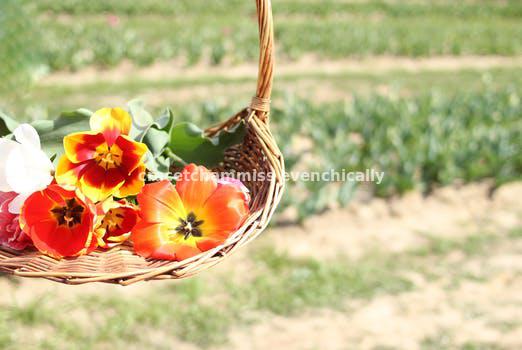
Label: Watermark